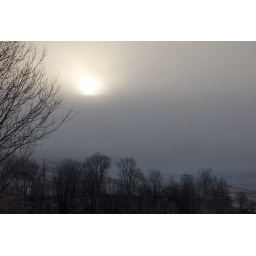
the sun rising over the ridge of the hill behind our house this morning; the thermometer on the deck reads ten above (F)